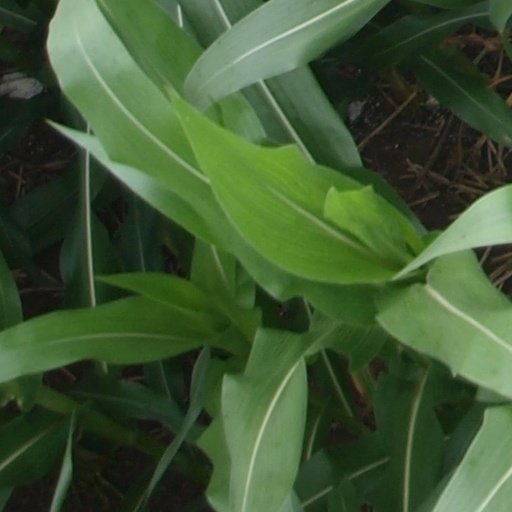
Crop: maize; corn